Bernard Bonnejean

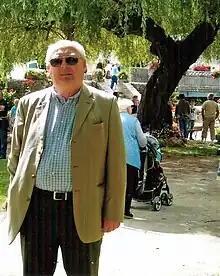
Bernard Bonnejean : Feast of artists and poets (Chailland-Mayenne-France), in April 2010

Bernard Bonnejean is the last of eight children of a family of Picardy’s origin. In 1959 the family moved to Le Mans where the father, Maurice, is ironsmith to Arsenal, then clerk after retirement. The family settled in 1965 in Mayenne.